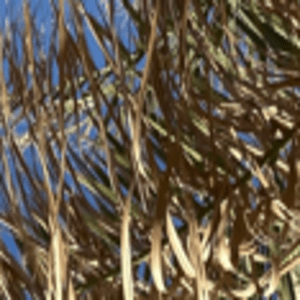
Label: Rachis Blight